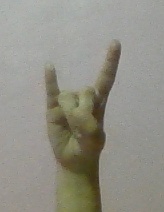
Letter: la